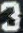
Number: 3